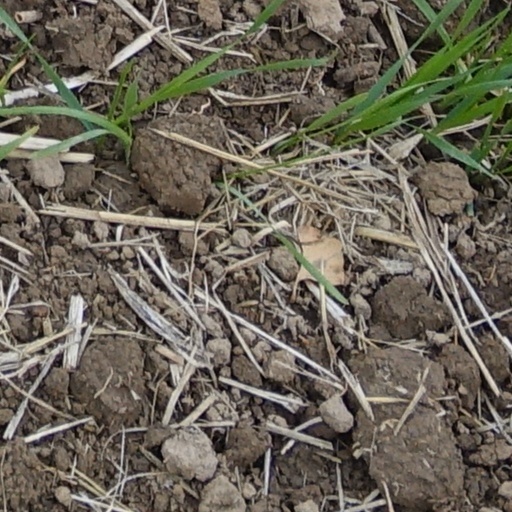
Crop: wheat